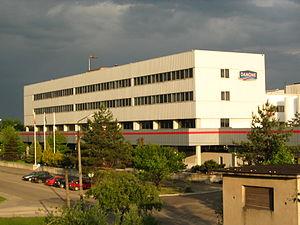
Boussois-Souchon-Neuvesel, plus connu par son sigle « BSN », est une entreprise française, historiquement fabricant de verre, puis diversifié dans l'agroalimentaire à l'aide de rachats d'entreprises successifs. Le groupe a pris une part importante dans la construction du groupe Danone. Antoine Riboud a assuré la présidence de Boussois-Souchon-Neuvesel et son fils Franck Riboud lui a succédé.
Danone est une multinationale alimentaire française qui a été fondée par Isaac Carasso en 1919 à Barcelone, en Espagne et dont le siège social est à Paris. L’entreprise est cotée au Euronext à la Bourse de Paris, où elle est incluse dans l’indice boursier CAC 40.